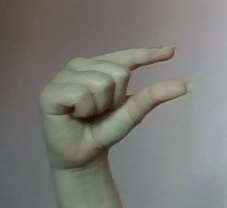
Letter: dal